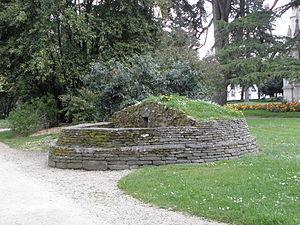
Tumulus de Nizillien sis square Saint-Joseph à Pontivy (56).
Cet article recense les monuments historiques de l'arrondissement de Pontivy, dans le département du Morbihan, en France.